Battle Grand Prix

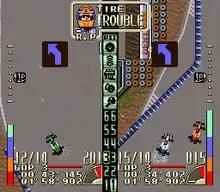
Gameplay screenshot

"Battle Grand Prix" was developed by KID. It was published in Japan by Naxat Soft and in North America by Hudson Soft.